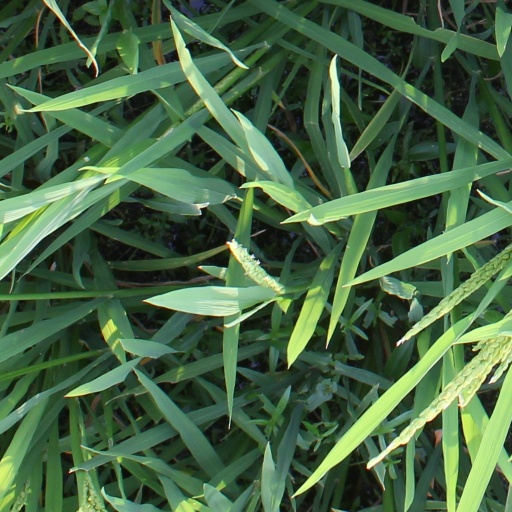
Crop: rice